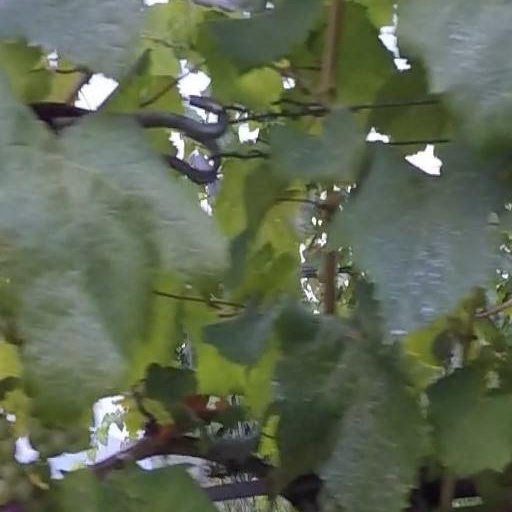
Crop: grape